AlpspiX Viewing Platform

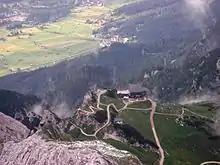
AlpspiX and the mountain station of the Alpspitzbahn seen from the Alpspitz Ferrata

The German Nature Conservation Society opposed the AlpspiX, claiming that it reduced the mountains' natural beauty.